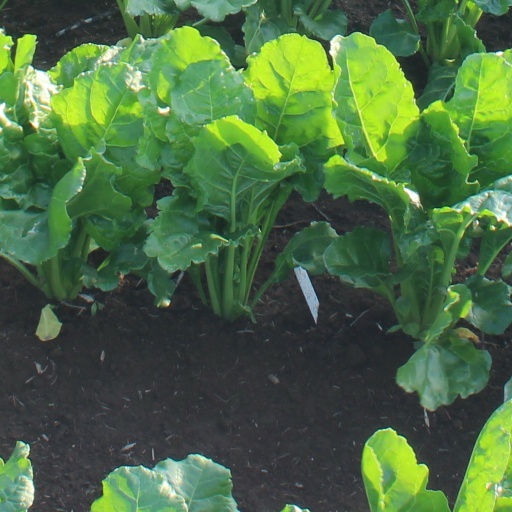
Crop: sugar beet